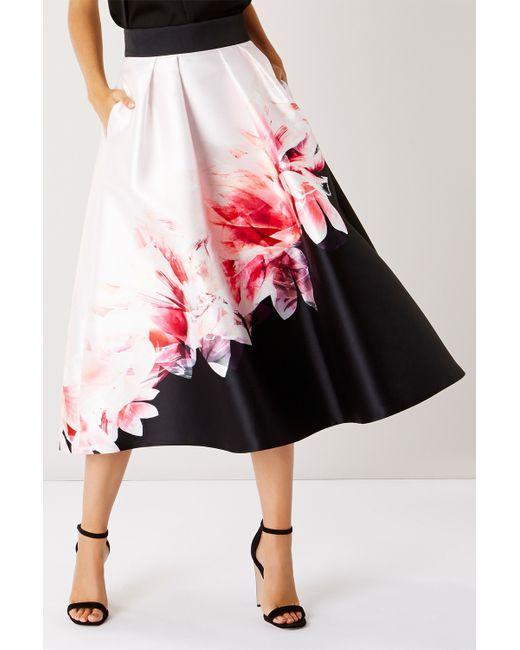
Langer Rock mit Blumenmuster für Damen, weiß, Rosa und schwarz